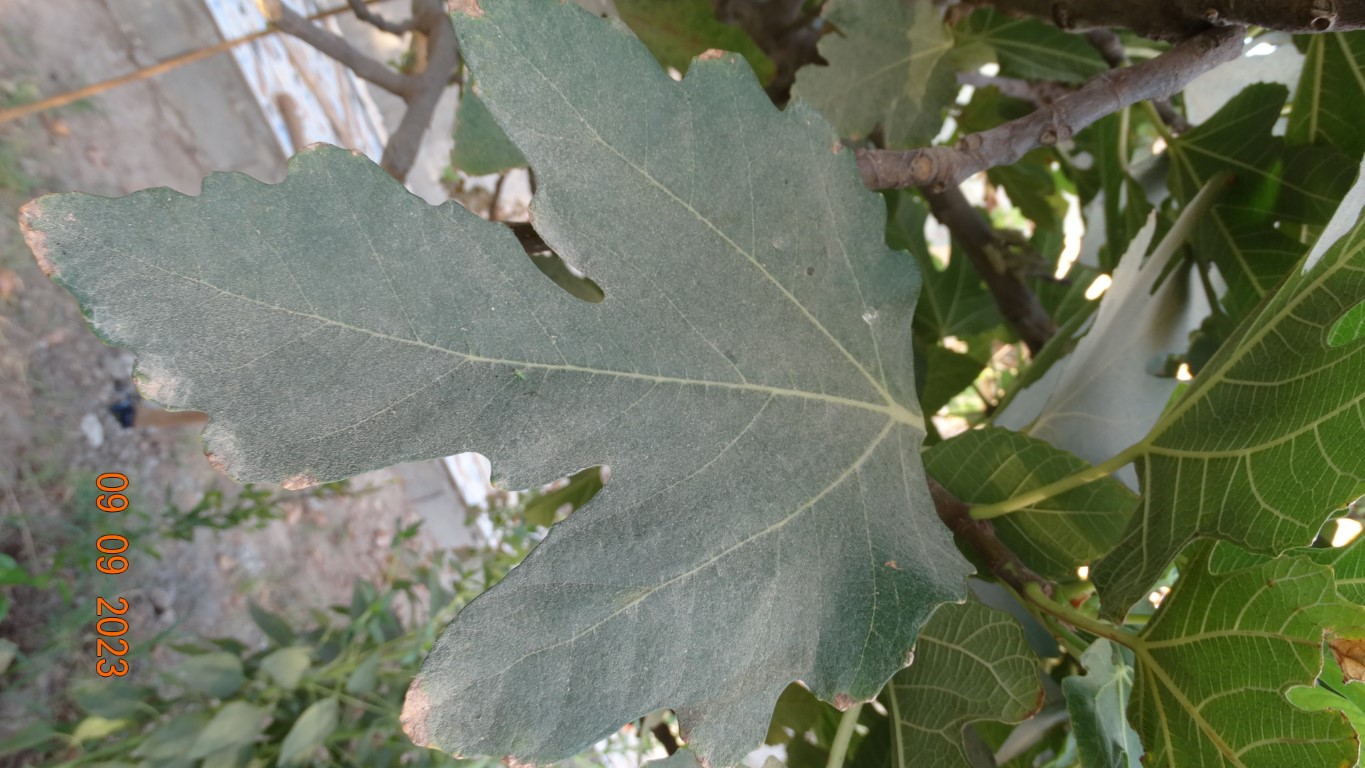
Label: healthy